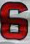
Number: 6